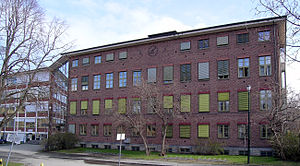
Herman Krag
HiST, afd. for teknologi, ved Gunnerus gate i Trondheim, er tegnet af Krag.
Herman Anton Jon Kaare Krag var en norsk arkitekt. Han var barnebarn af våbenindustrimanden Ole Herman Krag og far til billedkunstneren Anne-Brit Krag.